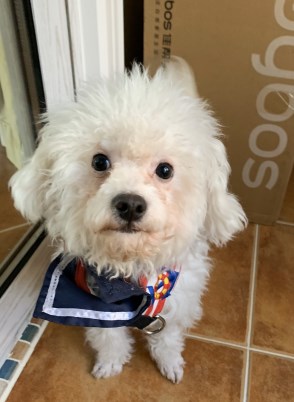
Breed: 3083-n000117-Bichon_Frise